Developing country

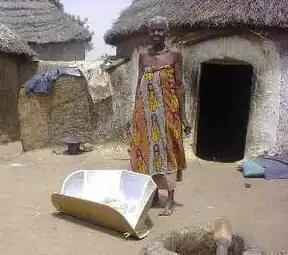
Solar cookers use sunlight as energy source for outdoor cooking.

The World Bank classifies the world's economies into four groups, based on gross national income per capita calculated using the Atlas method, re-set each year on 1 July: